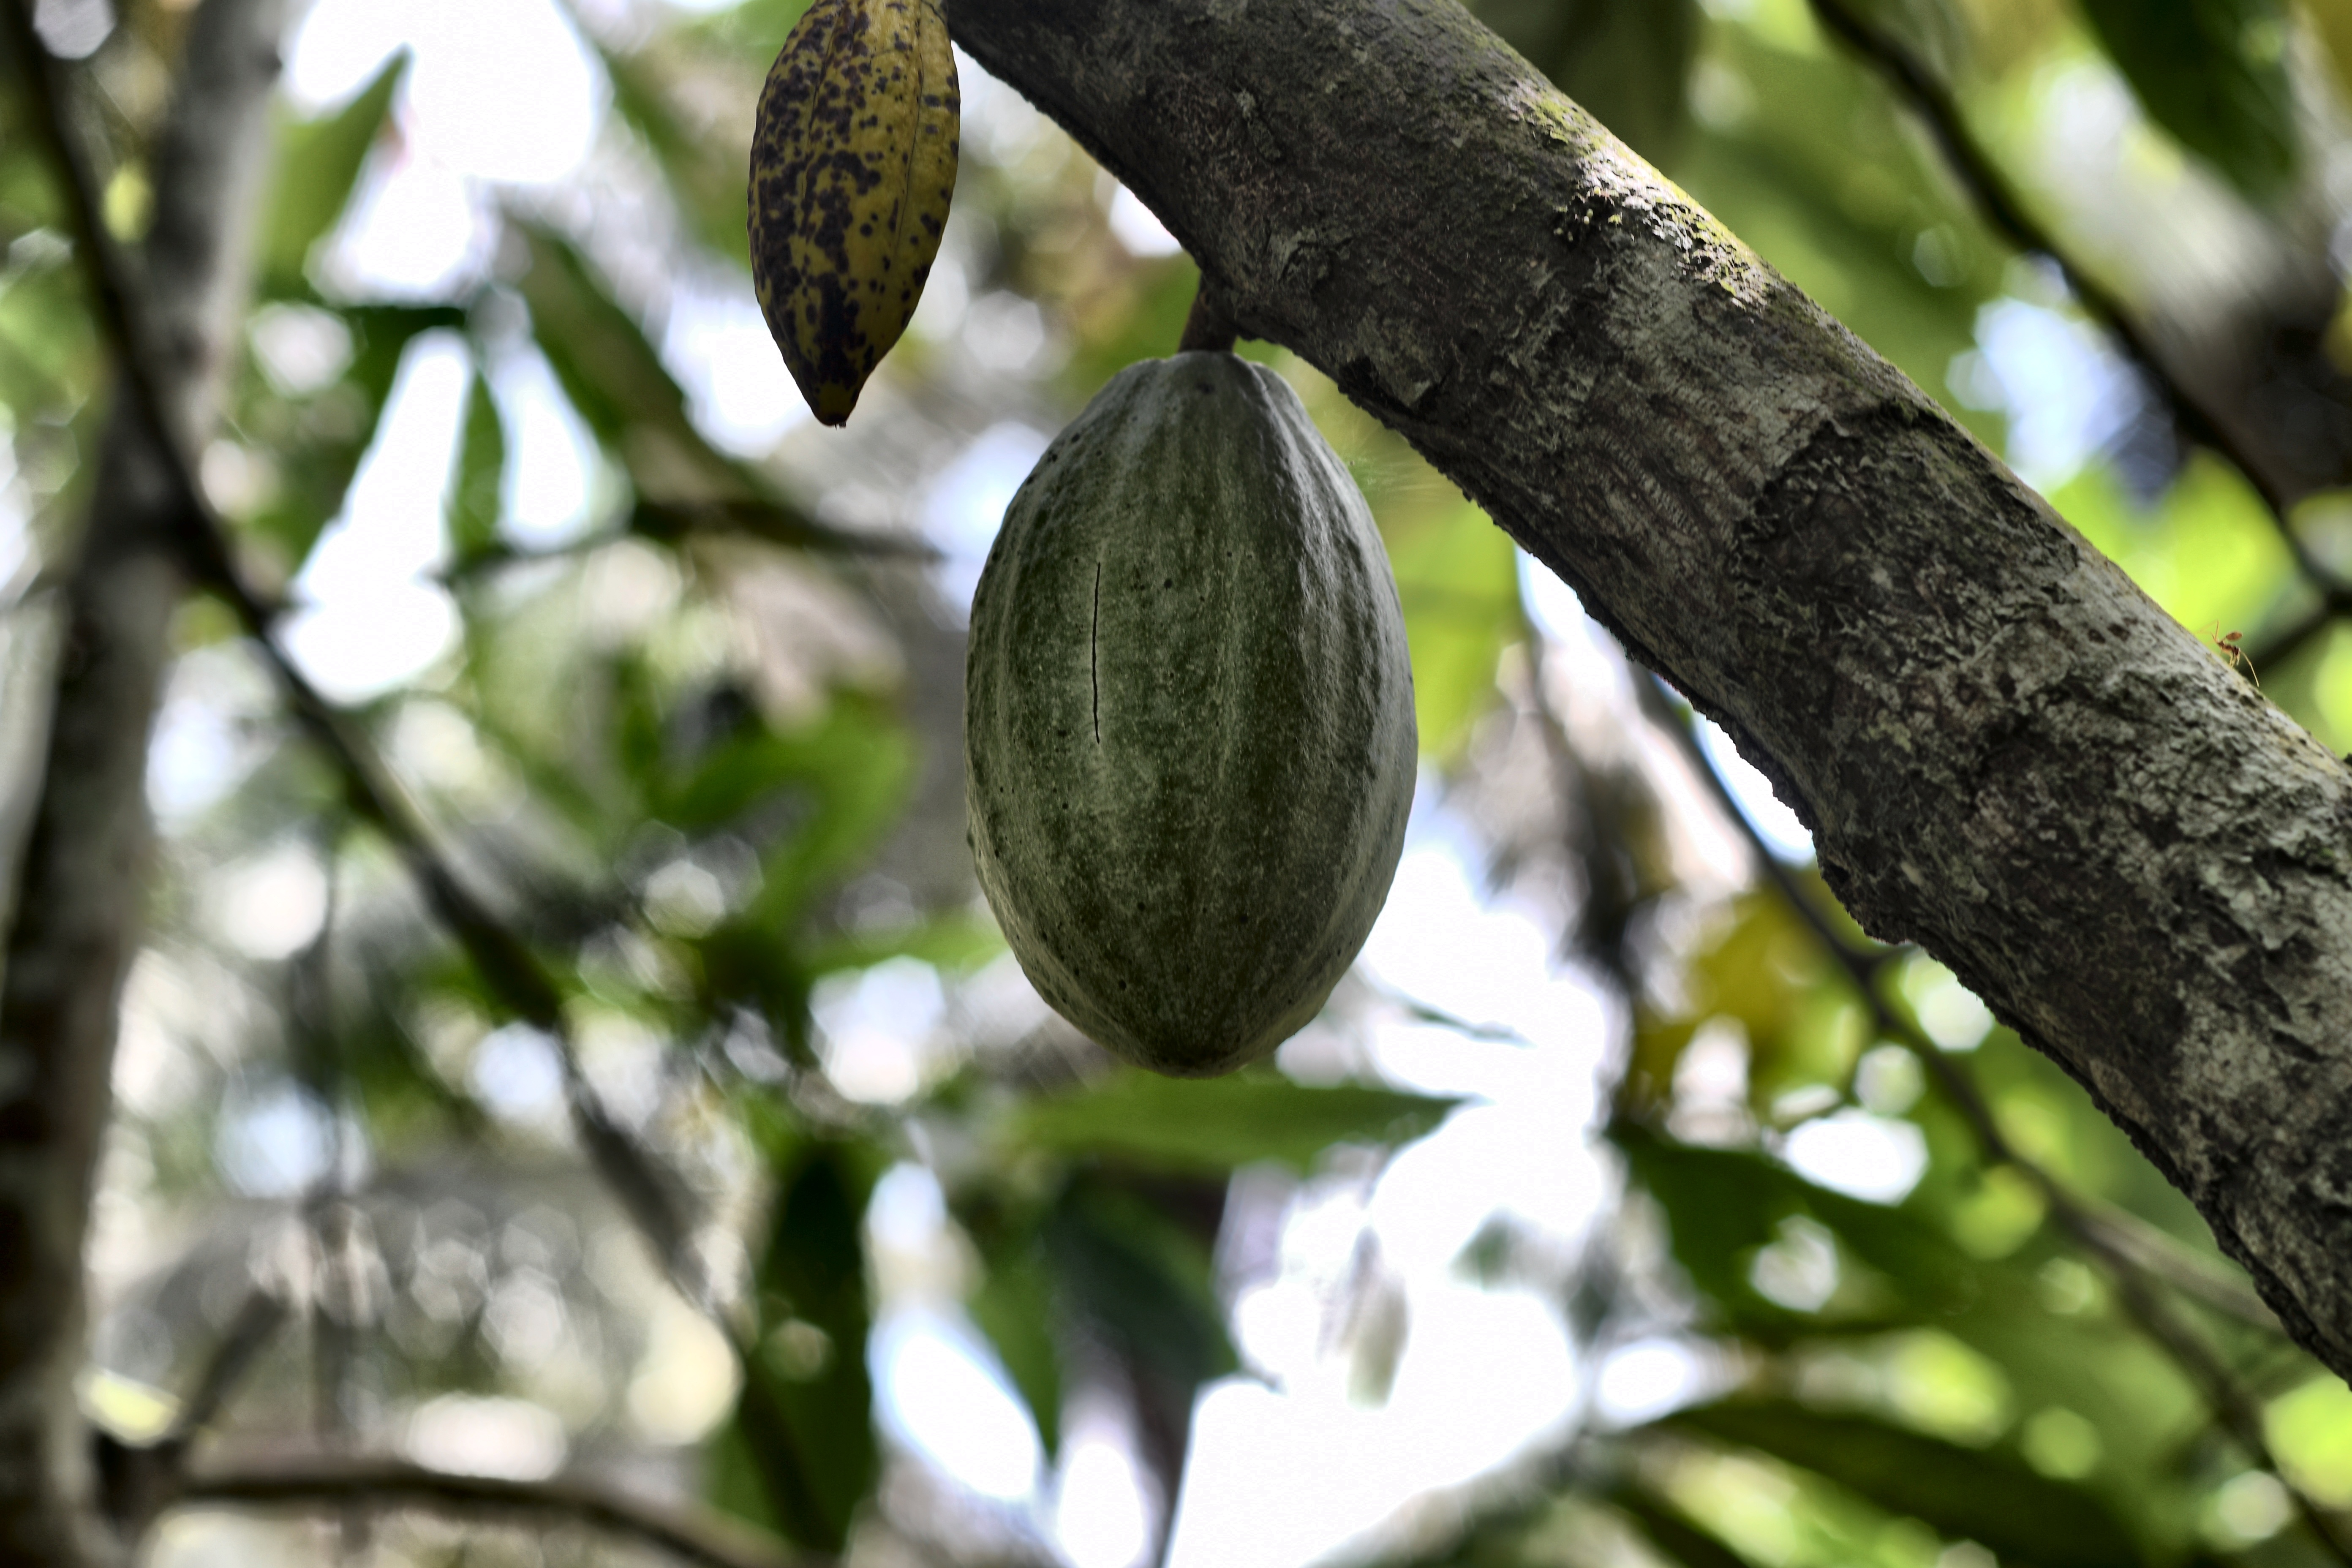
Maturity: unmature
Variety: Guiana